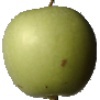
Label: apple_granny_smith